Roger de Grey

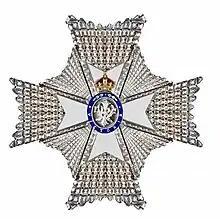
KCVO breast star

Sir Roger de Grey, (18 April 1918 – 14 February 1995) was a British landscape painter. From 1984 to 1993 he served as President of the Royal Academy.